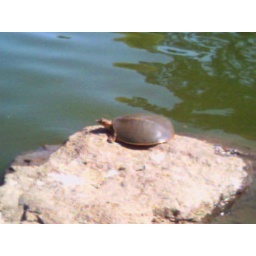
turtles in golden gate park